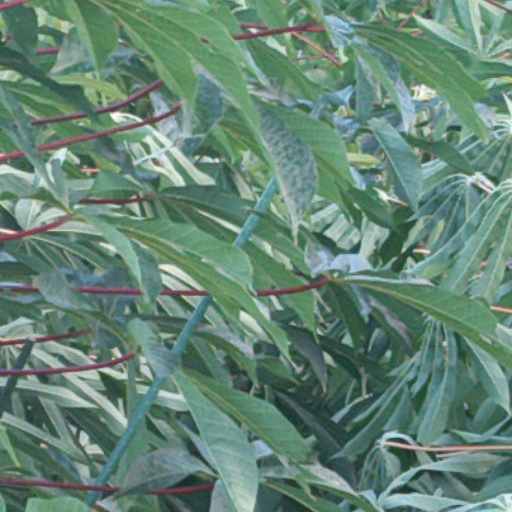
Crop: cassava